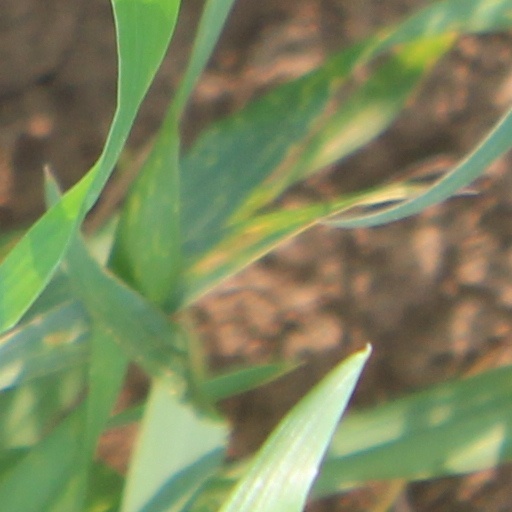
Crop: wheat